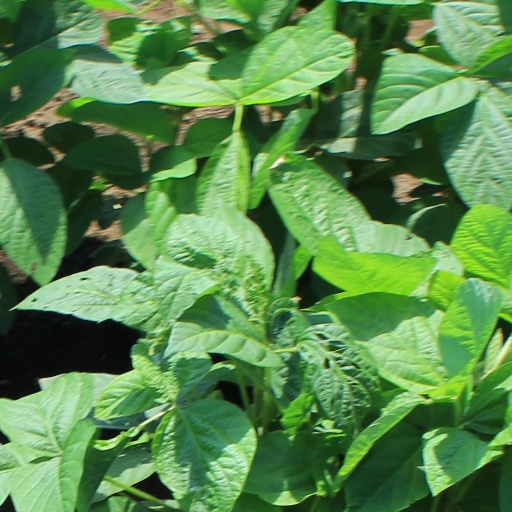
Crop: soybean